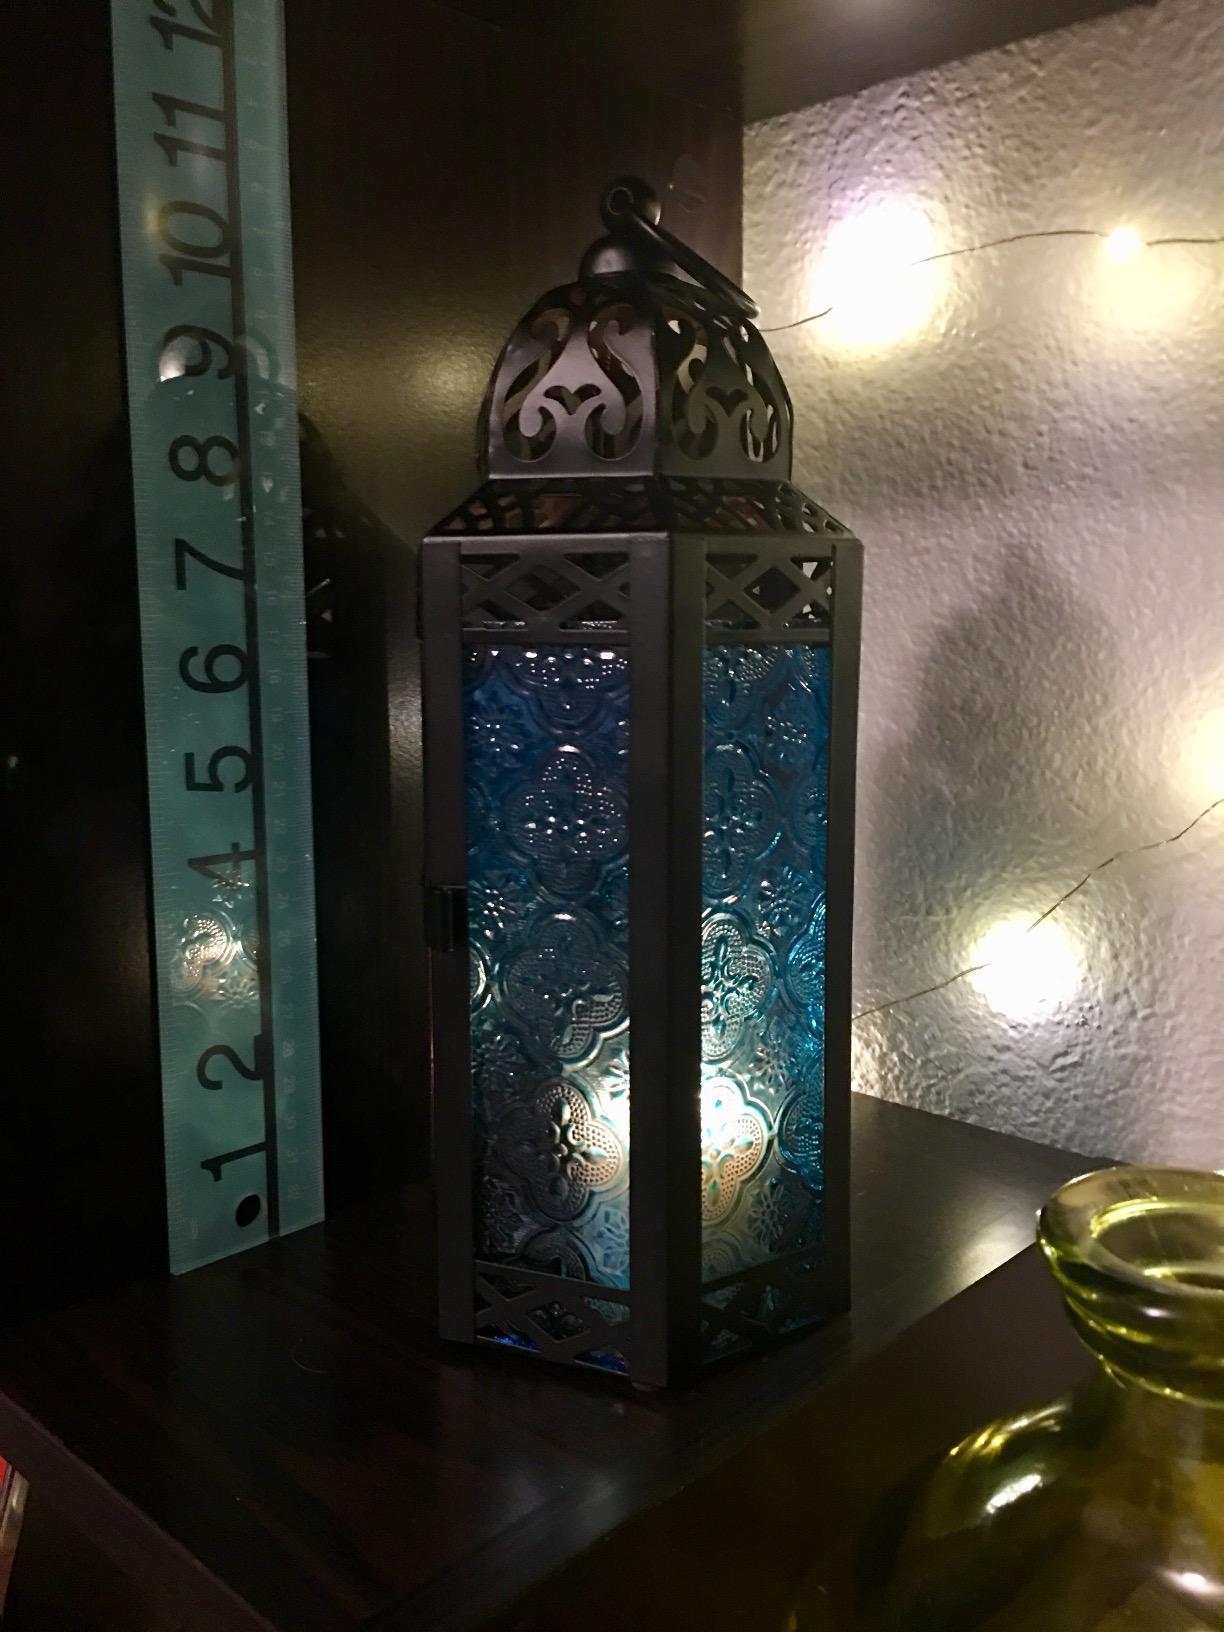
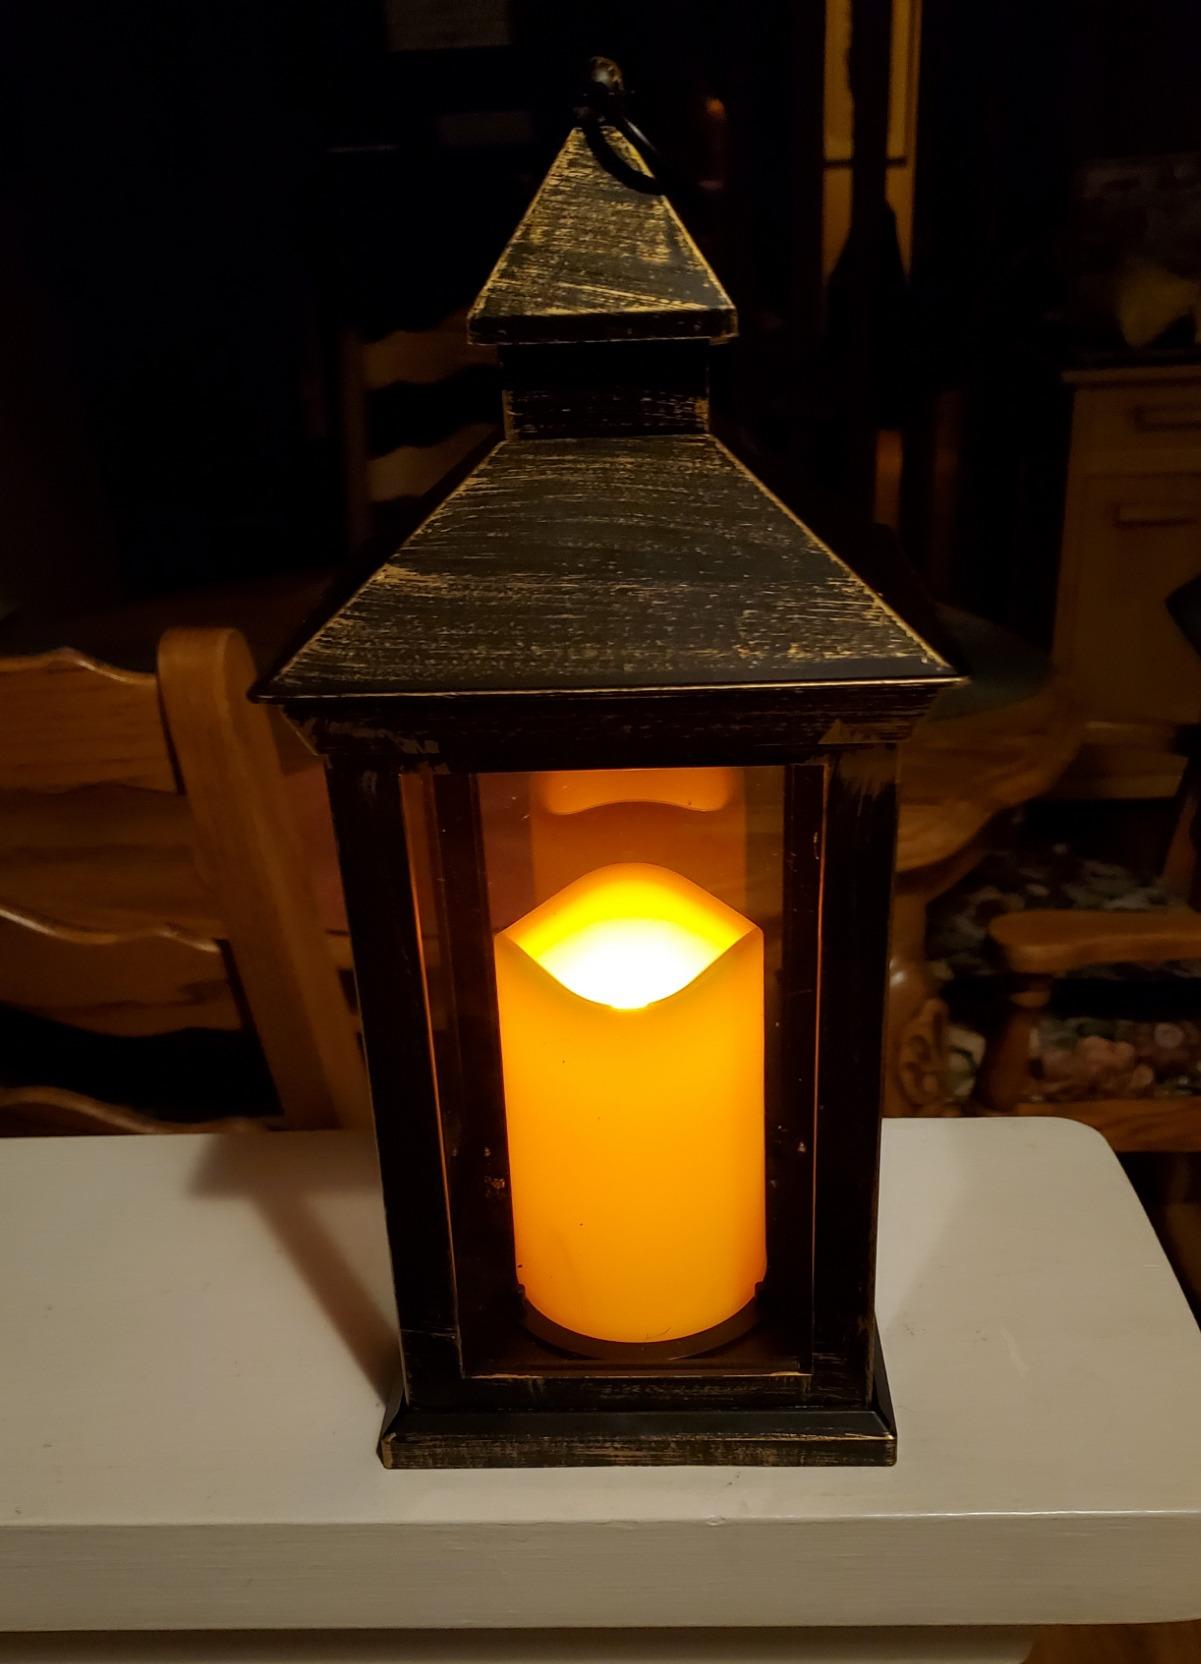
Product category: lantern
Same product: no